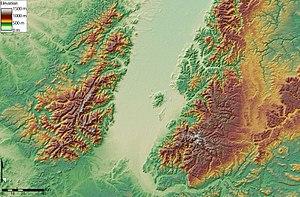
La géologie de la France est caractérisée par la grande diversité de ses roches et de ses structures, entre des bassins sédimentaires, des chaînes de montagnes récentes, des vestiges d'anciennes chaînes et des zones volcaniques actives. La géodynamique du territoire français présente une large palette entre des bassins de sédimentation, des zones de marges actives, de marges passives, de points chauds, d'érosion et d'orogenèse. Ses roches permettent de remonter jusqu'à 2,2 milliards d'années.